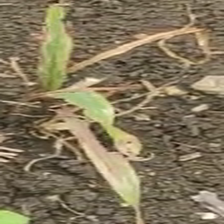
Weed species: Digitaria_SP_(Digitaria Sanguinalis )